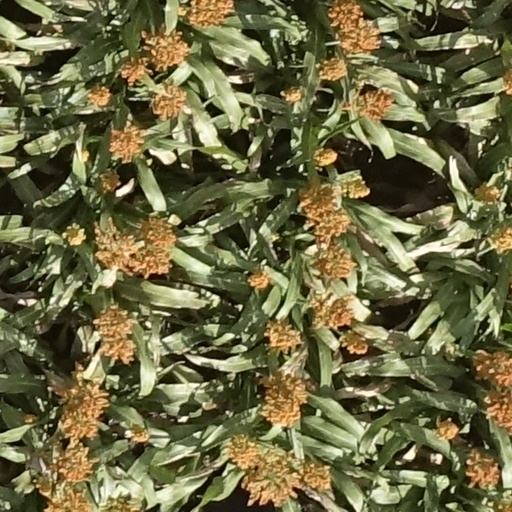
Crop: sorghum